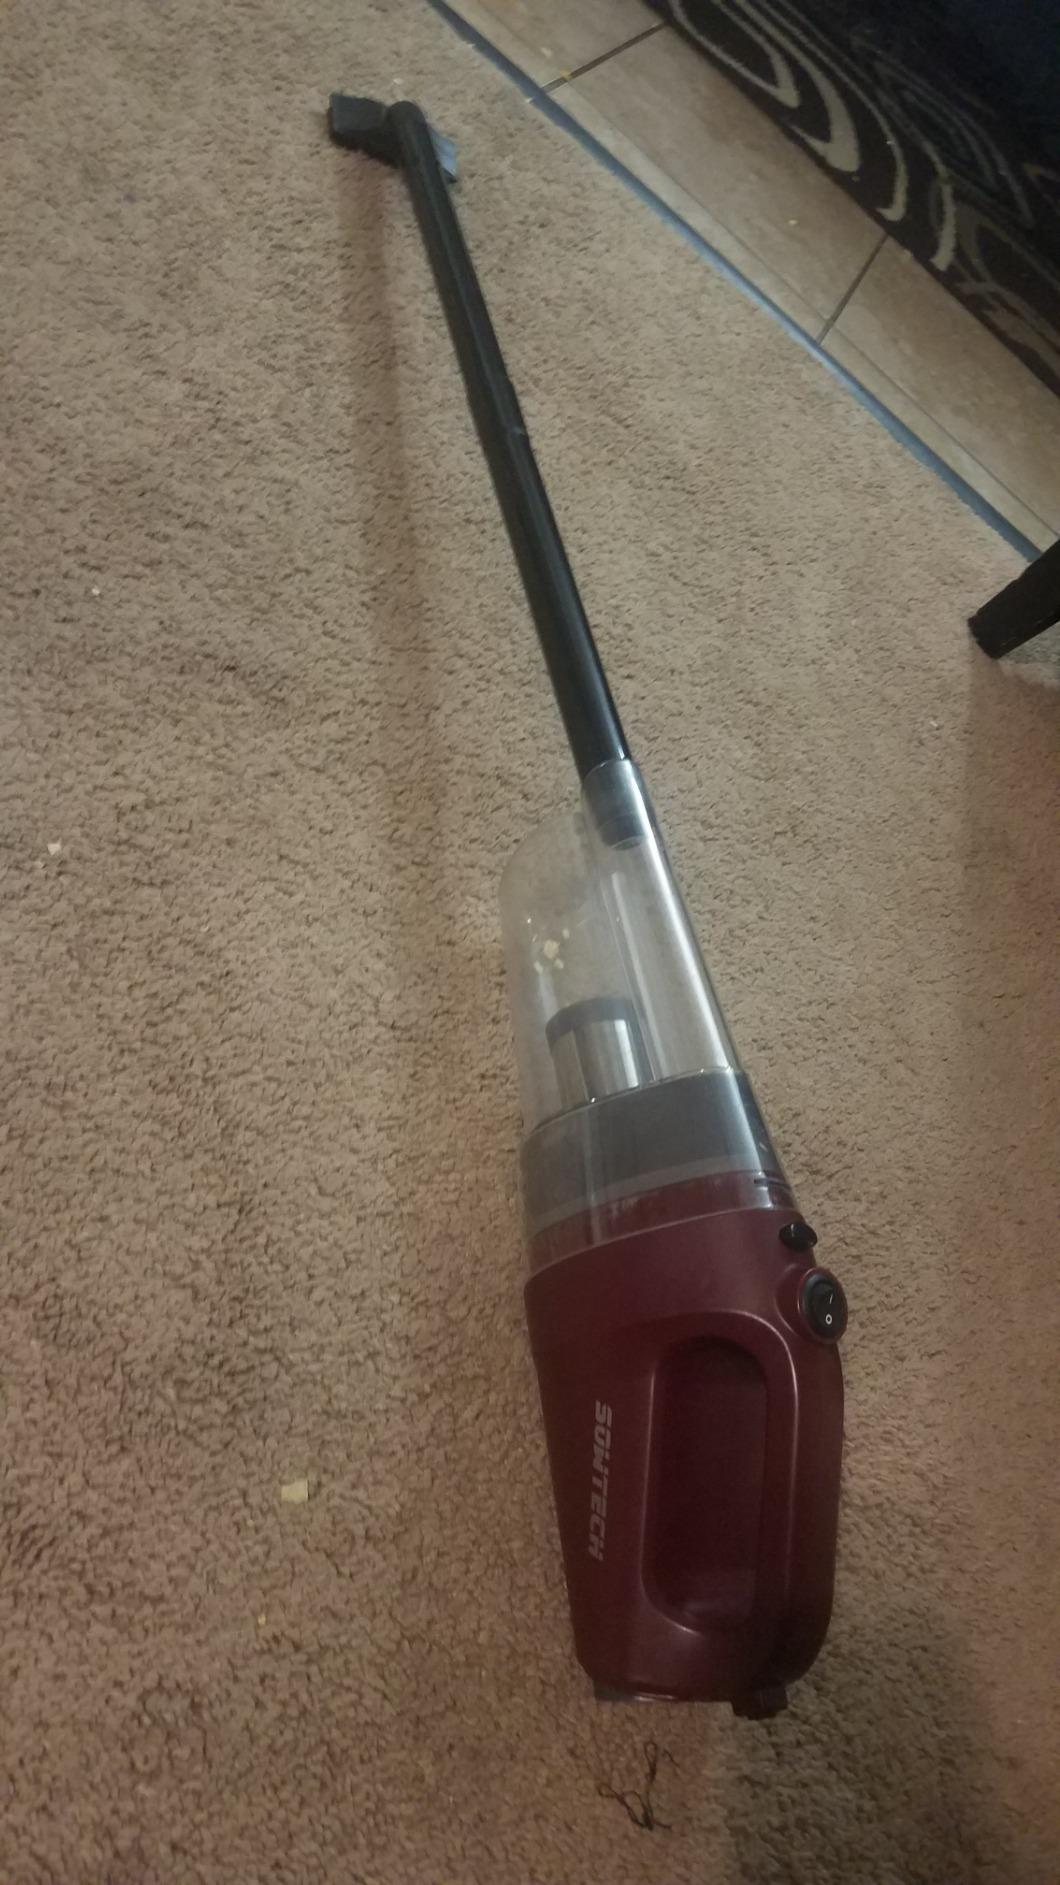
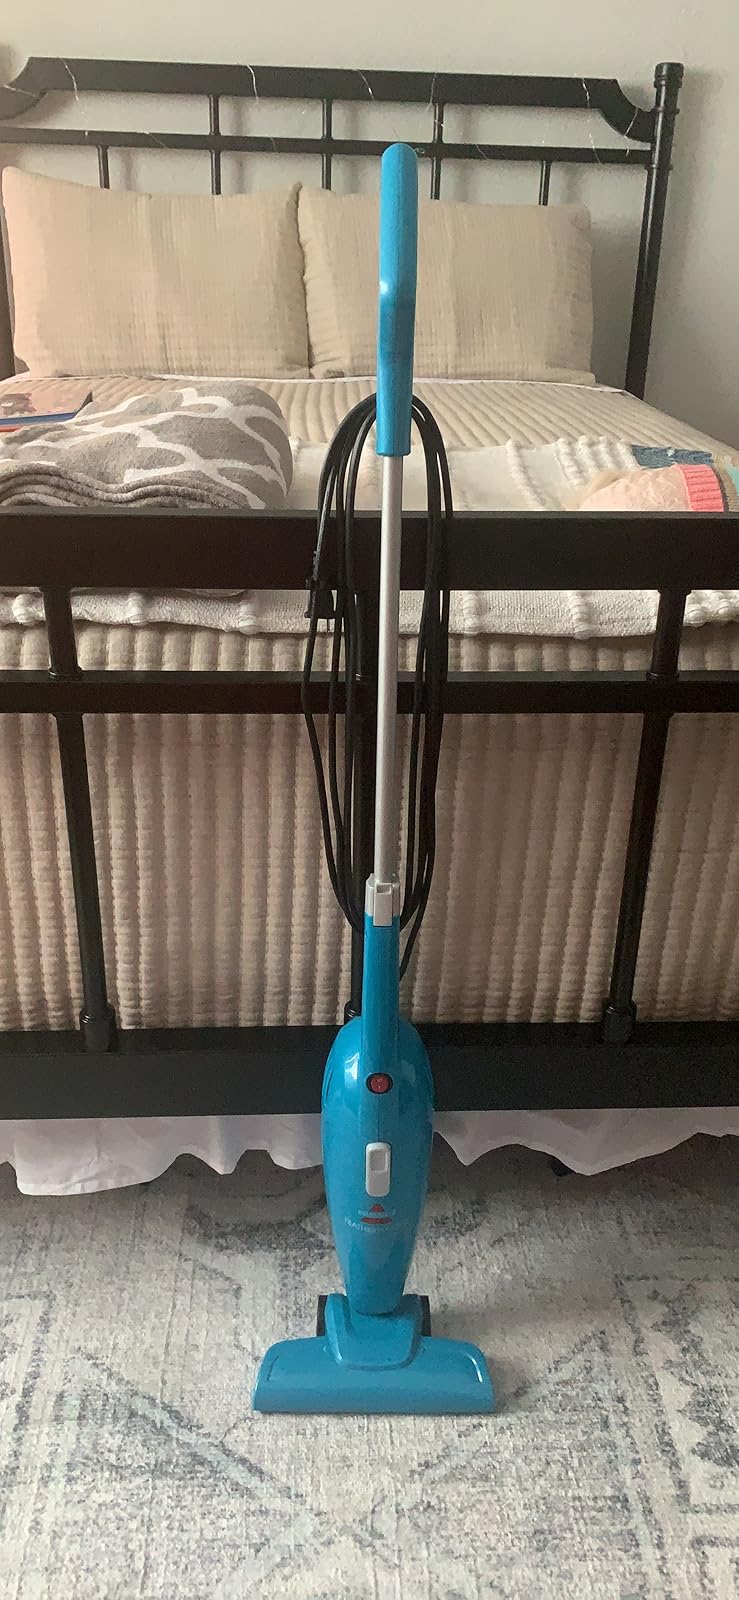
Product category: items_vacuum
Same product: no